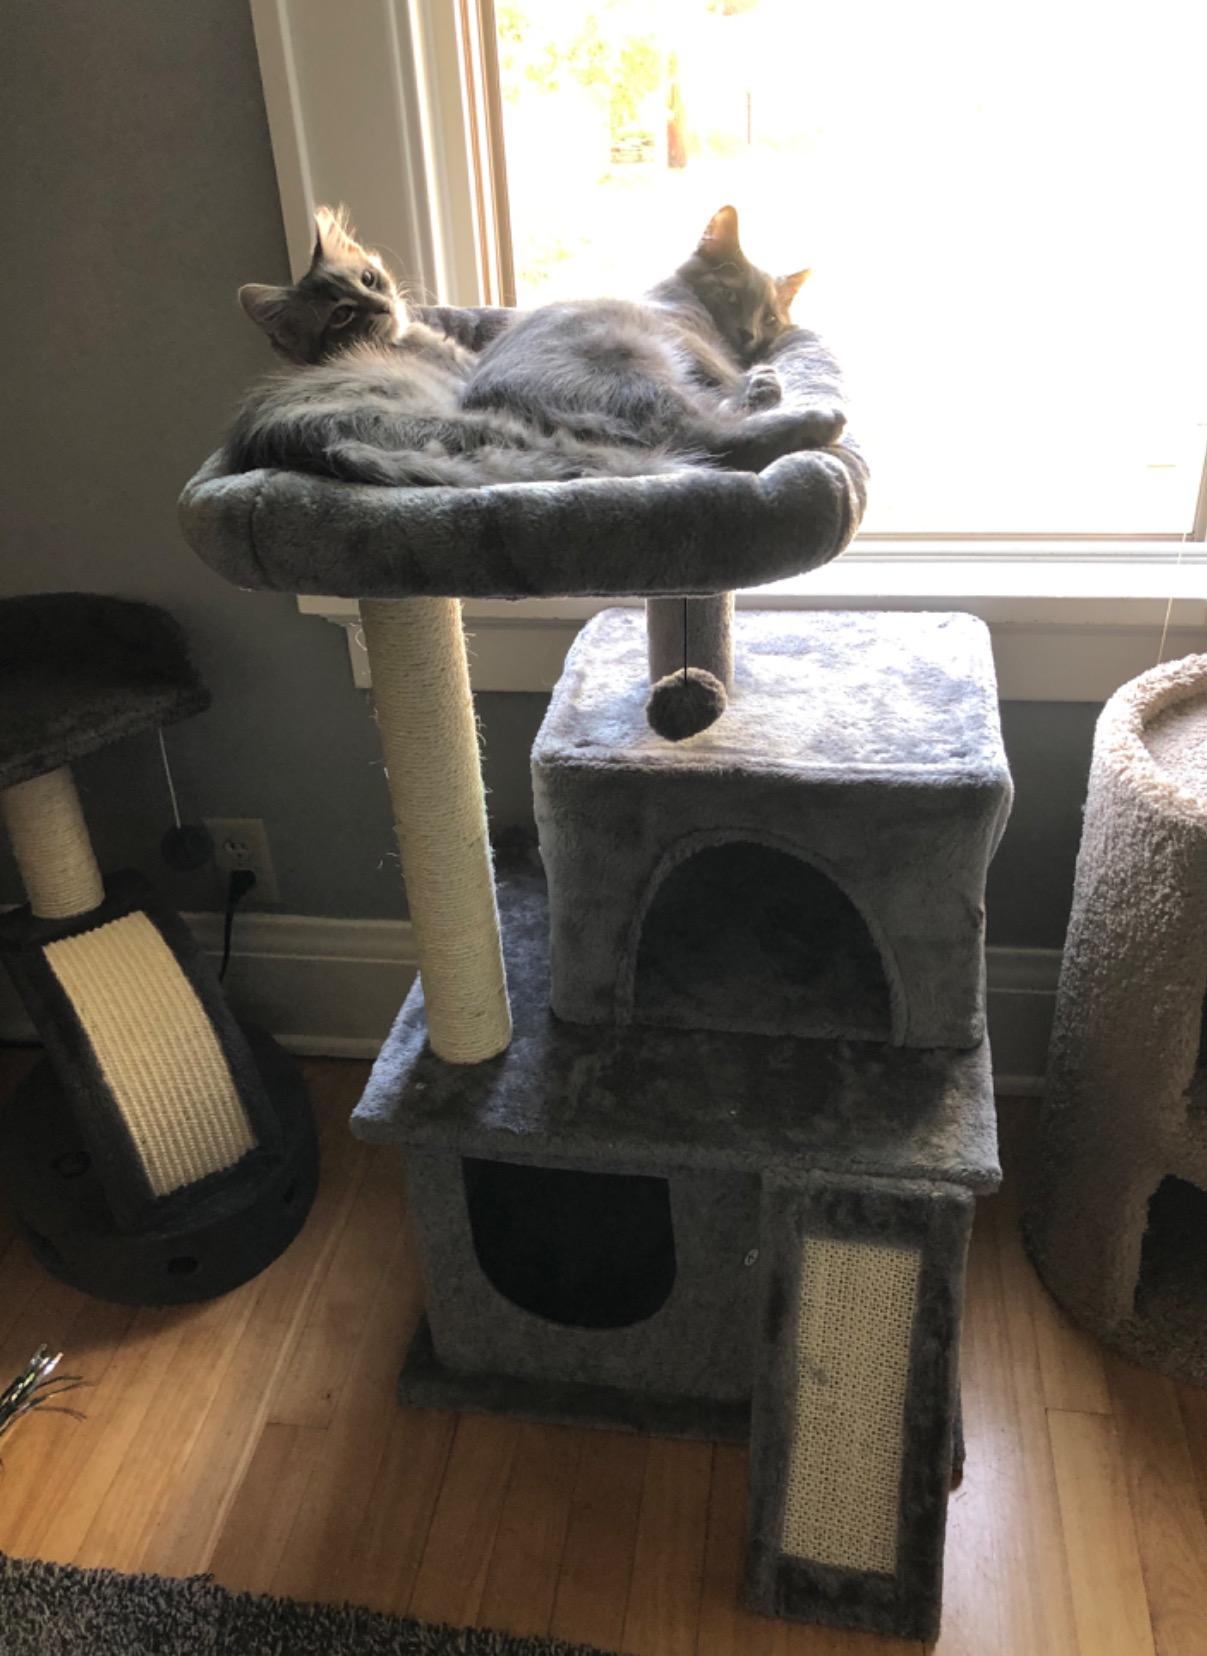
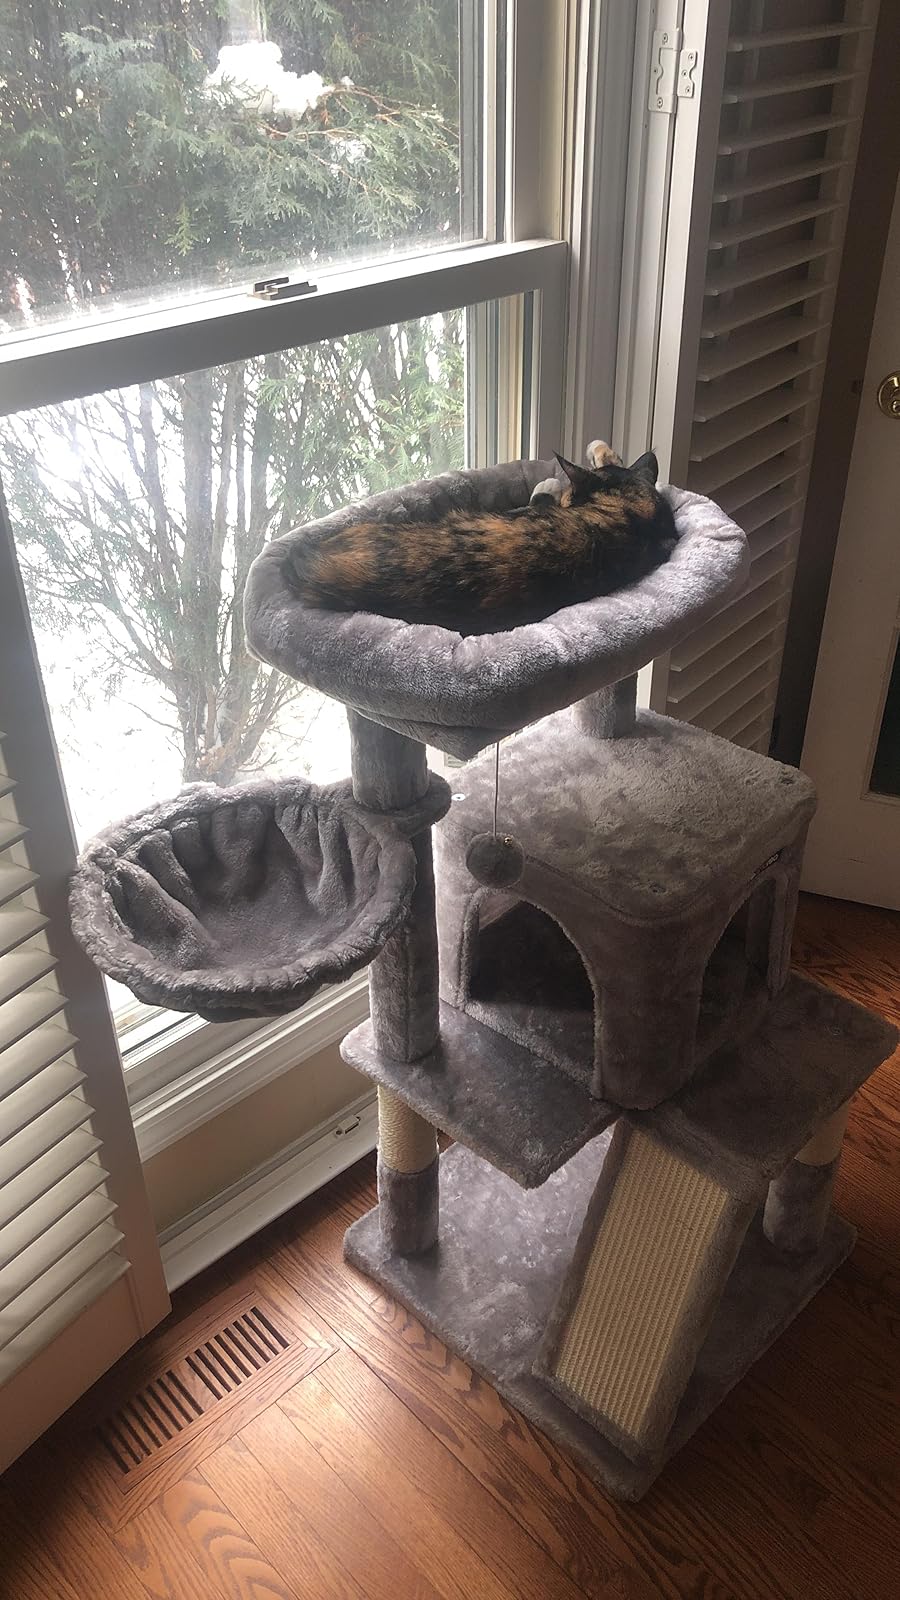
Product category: items_cat tree
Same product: no